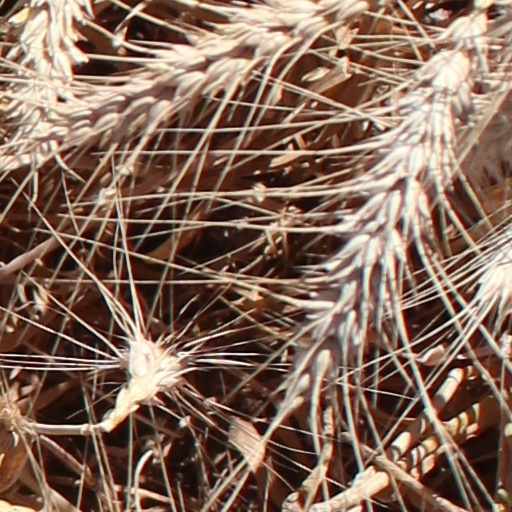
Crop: wheat